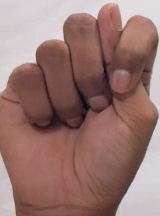
ASL sign: T